Heinrich Bartels

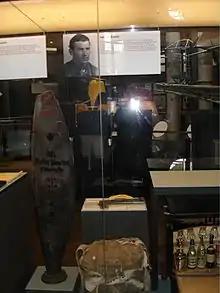
Bartels parachute on display at the Deutsches Technikmuseum Berlin

Based in Graz, IV. "Gruppe", along with the "Stab" (headquarters unit), I. and III. "Gruppe" of JG 27, then fought in Defense of the Reich ("Reichsverteidigung"), defending southern Germany and Austria. IV. "Gruppe" became the "Höhengruppe", the high-altitude group responsible for fighting off the escort fighters. Bartels claimed his first aerial victory in this theater on 11 April when he shot down a P-38 fighter northwest of Graz. On 23 April, Bartels shot down three Spitfire fighters in combat near Celje, approximately halfway between Maribor and Ljubljana, in Slovenia. The following day, the USAAF Eighth Air Force targeted German airfields in southern Germany as well as the aircraft factories in Oberpfaffenhofen. The attack on Landsberg Airfield and Oberpfaffenhofen was headed by 281 bombers of the 1st Bombardment Division escorted by North American P-51 Mustang long-range fighter aircraft. IV. "Gruppe" intercepted this flight east of Munich. In this aerial battle, Bartels claimed three P-51 fighters shot down. On 28 April, Bartels shot down two P-51 fighters northeast of Ljubljana. The Eighth Air Force targeted Berlin on 19 May. Near Zerbst, IV. "Gruppe" encountered a formation of B-24 bombers escorted by escort fighters. The "Gruppe" was unable to break the escort screen and attack the bombers. In this battle, Bartels shot down three of the escort fighters.